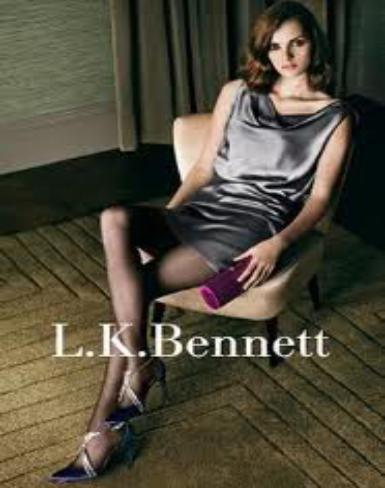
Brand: L.K.Bennett
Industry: Clothes